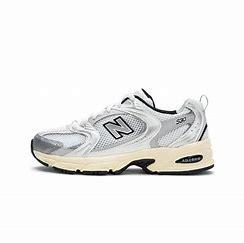
Brand: New
Model: Balance New Balance 530